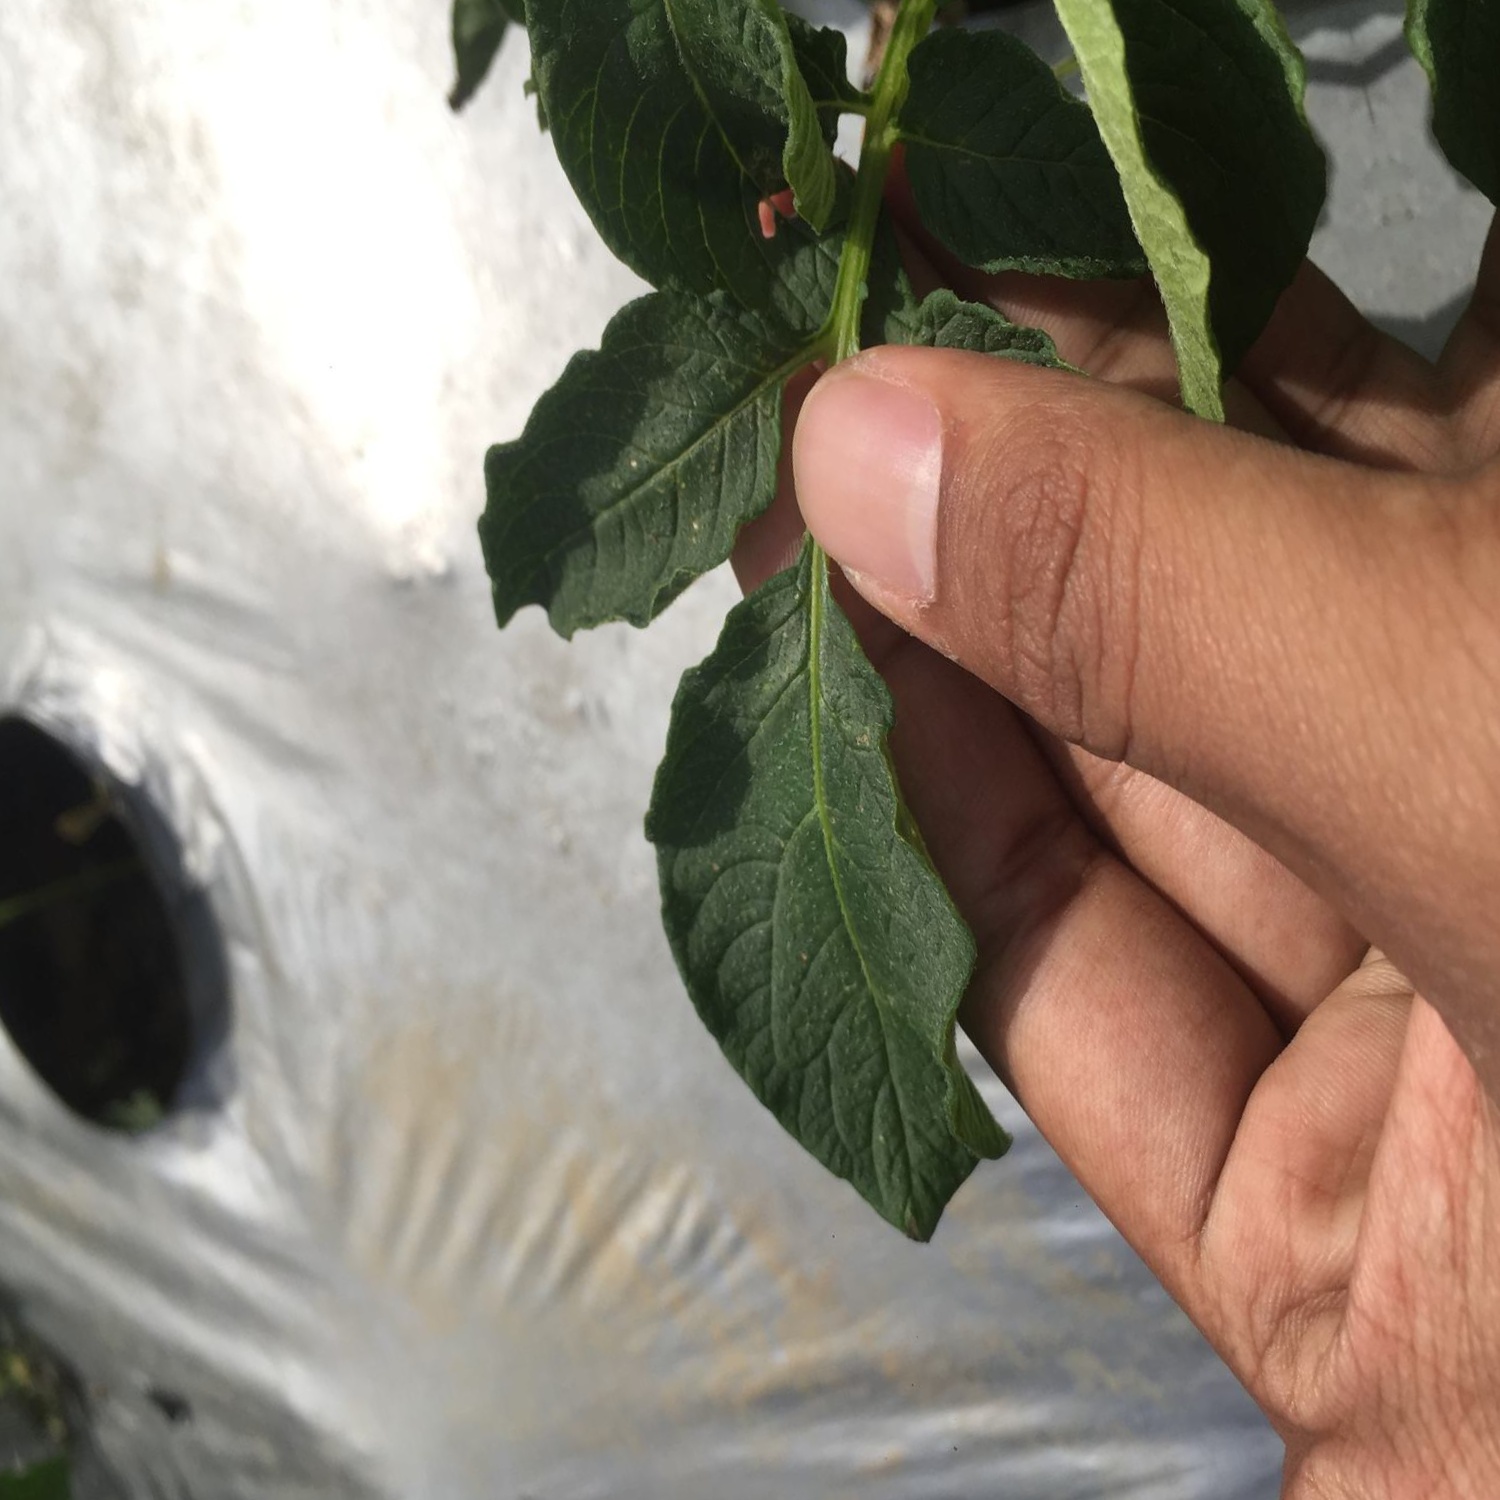
Etiqueta: Virus